Variety Hitmakers Awards

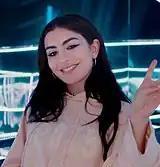
Charli xcx was named Variety's Hitmaker of 2024

The "Variety"'s Hitmaker of the Year Award goes to an artist that had significant recognition through the year thanks to their role as a producer, writer, or performance on "highly successful songs and albums that chart well and gain widespread recognition." The award was first given to Kendrick Lamar in 2017. In 2021, the award was presented as the hitmaker of tomorrow, and went to Jack Harlow. In 2022, the award was presented to more than one artist with Elton John and Dua Lipa both getting recognition for their collaborative hit single "Cold Heart". The most recent winner is Charli xcx who was named Variety's Hitmaker of 2024 for being "indisputably one of the greatest pop innovators of the 21st century."